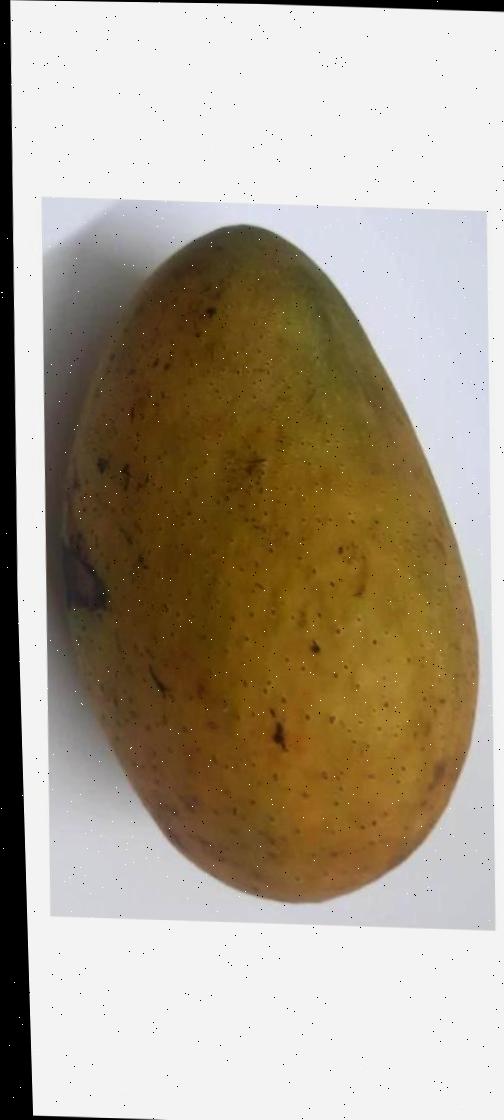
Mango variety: Ashshina Classic